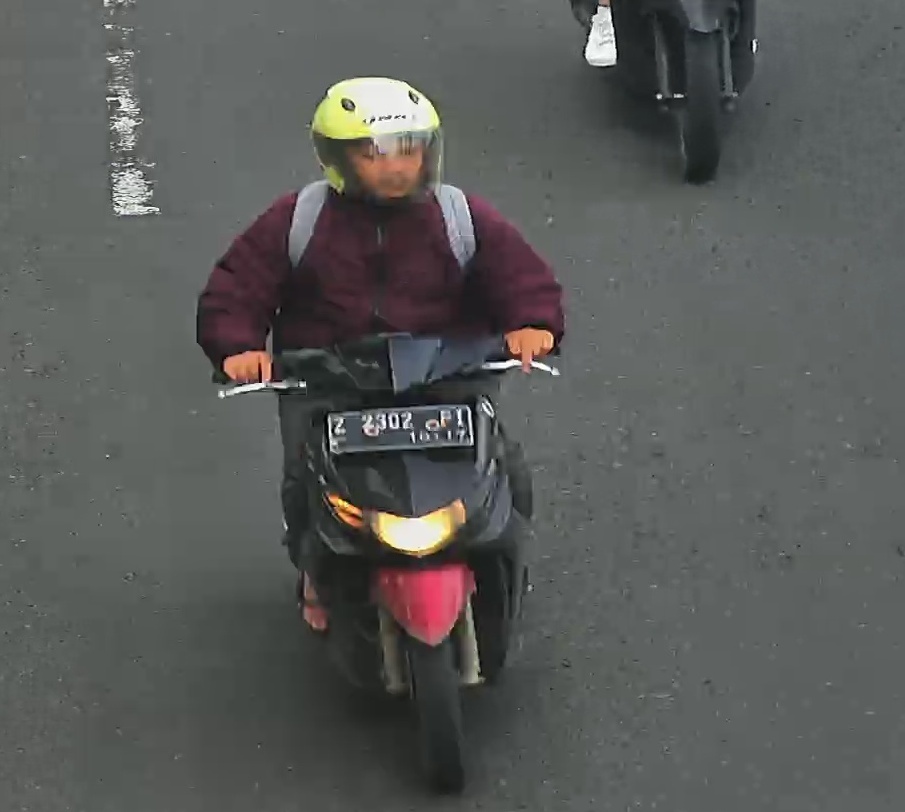
person-with-helmet: 1
person-without-helmet: 0